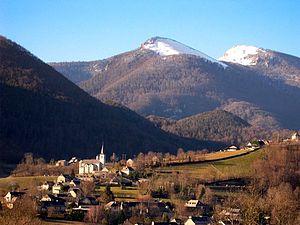
Photo montrant une vue d'ensemble du village de Laborde(65)